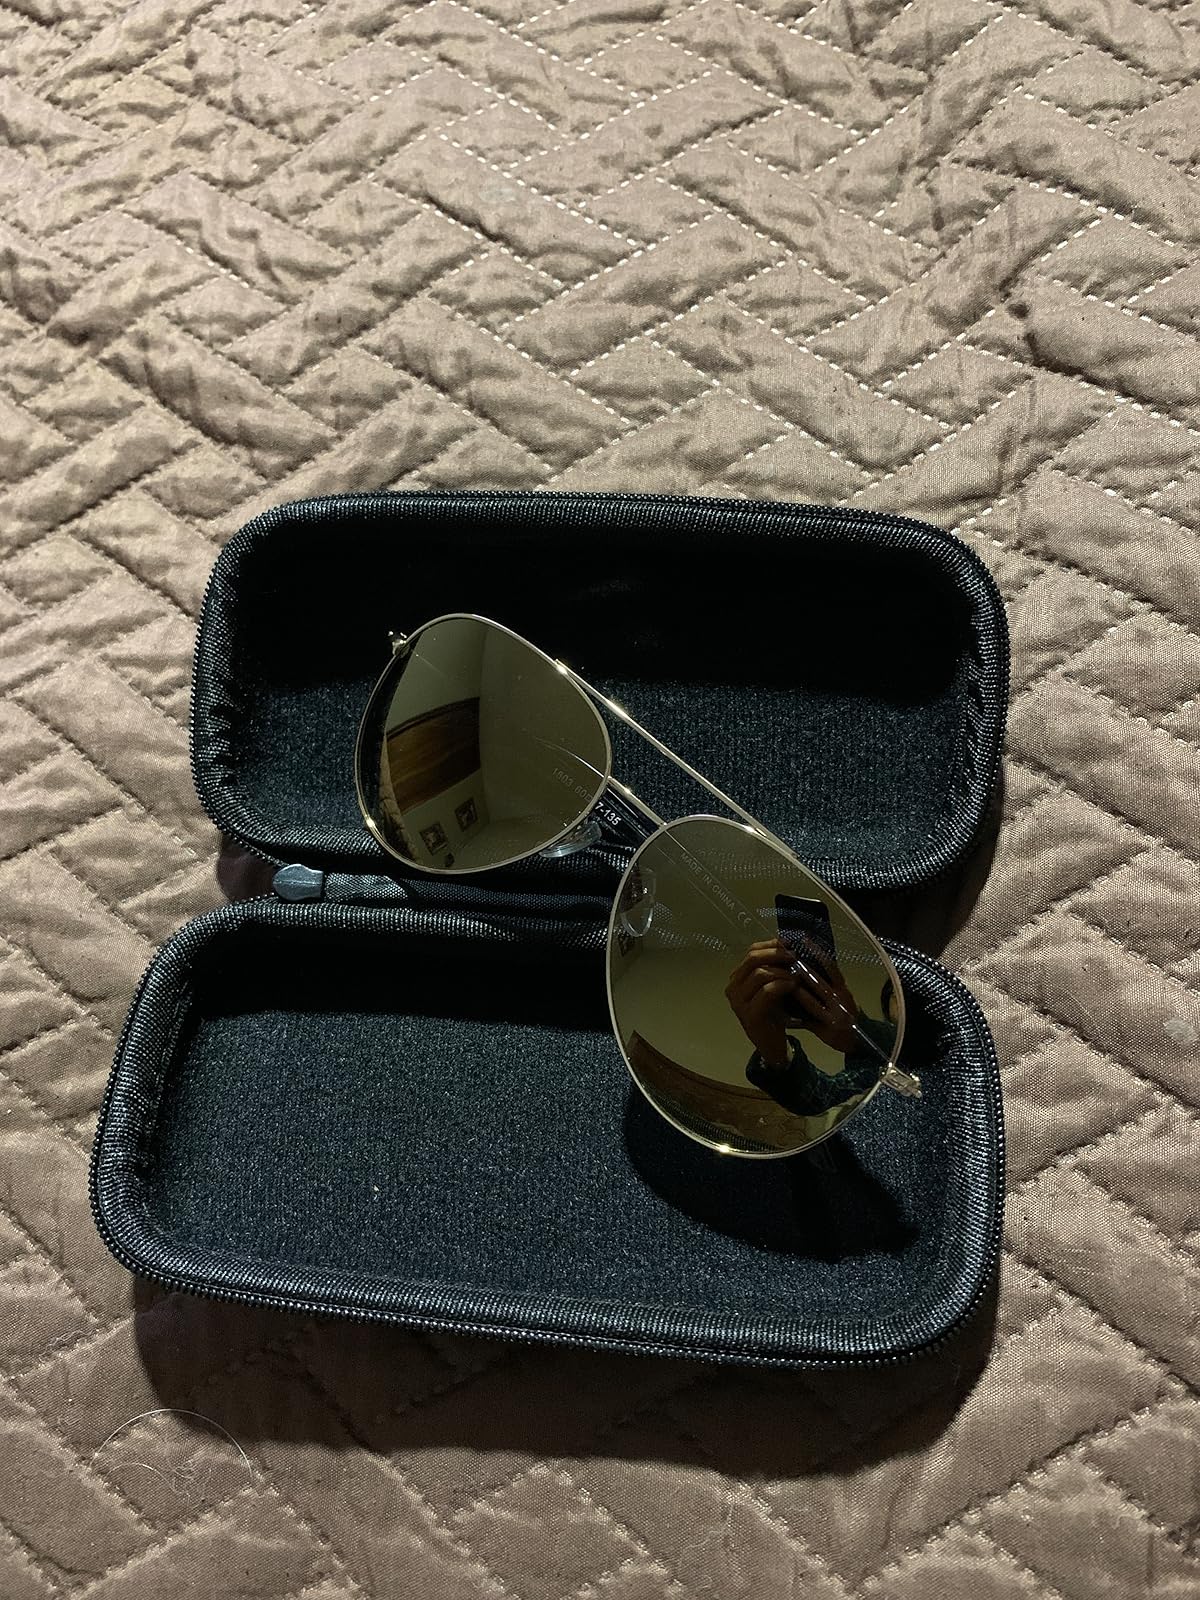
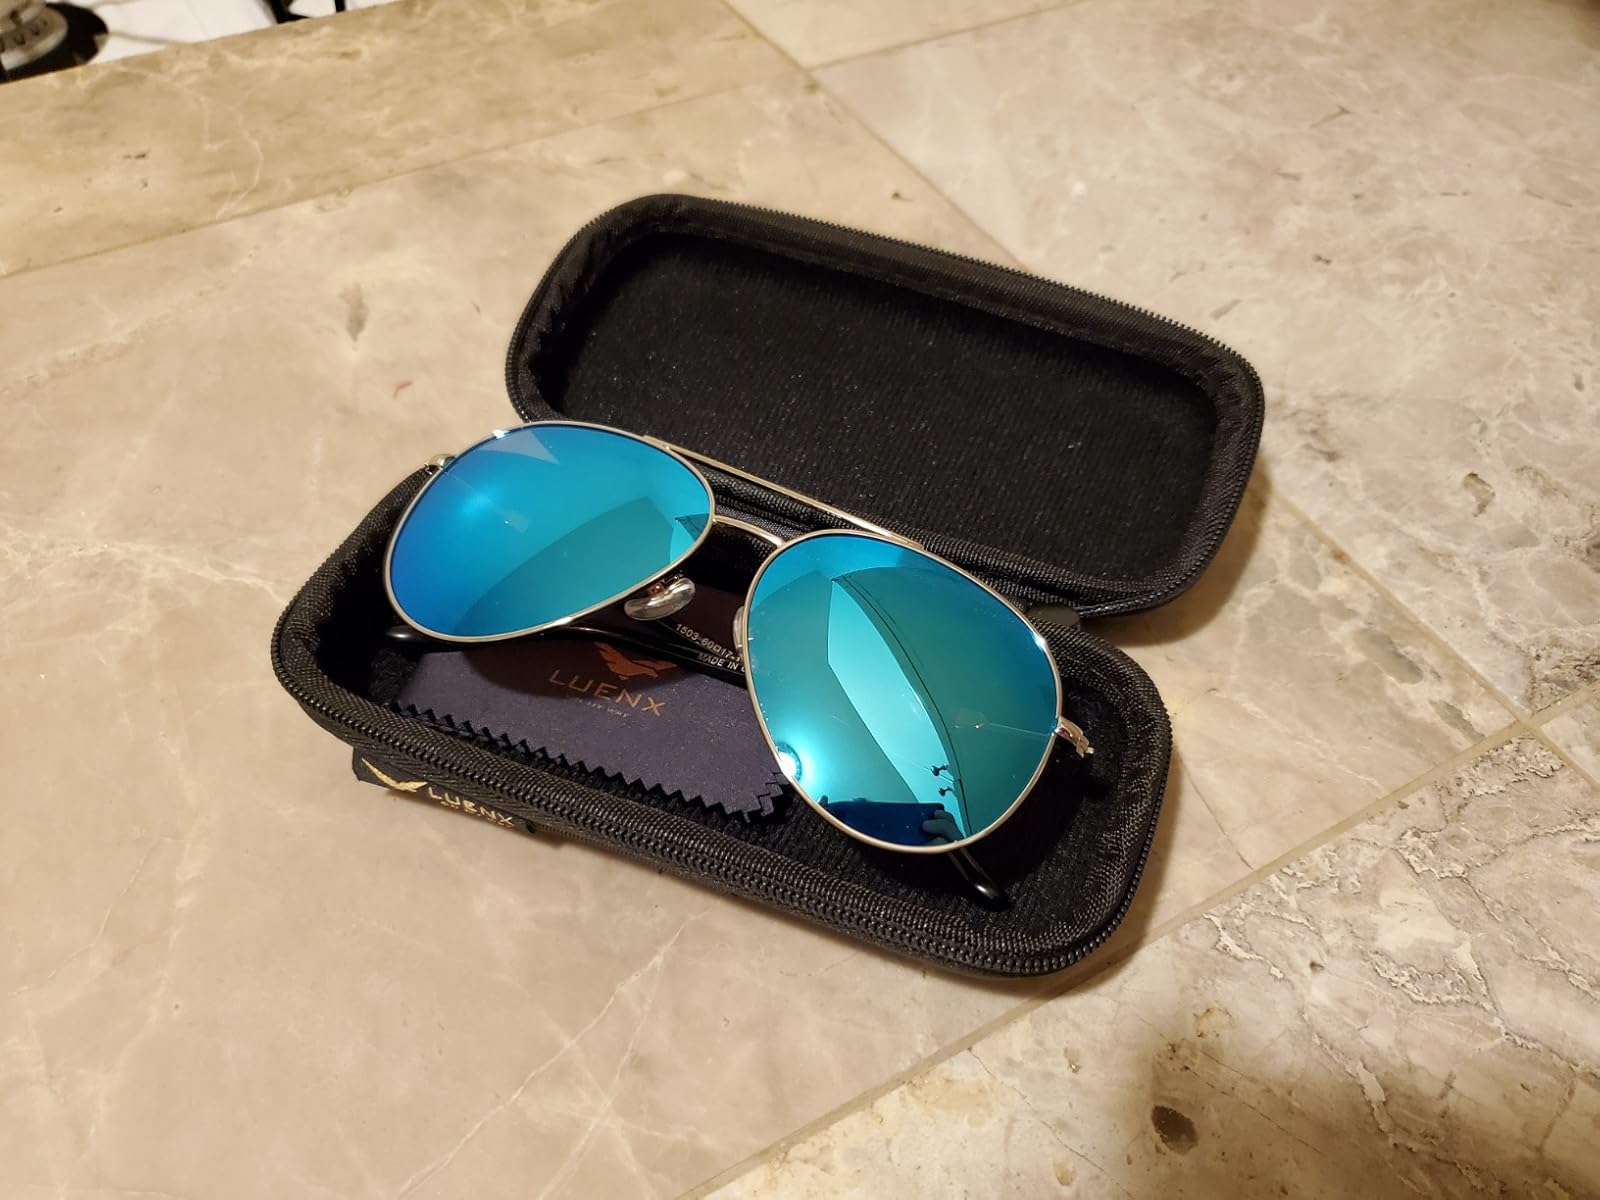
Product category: accessories_sunglasses
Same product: no